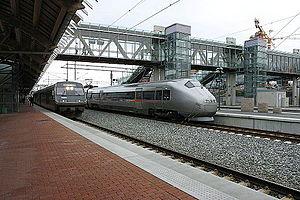
La gare d'Asker est une gare ferroviaire norvégienne située dans le centre-ville de la commune d'Asker dans le comté de Viken en Norvège. Elle se trouve à 23,83 km d'Oslo, la capitale.
Le réseau ferroviaire de Norvège comprend 4 087 kilomètres de ligne de chemin de fer dont 2 622 km sont électrifiés et 242 sont en double voie. Il compte 696 tunnels et 2 790 ponts.